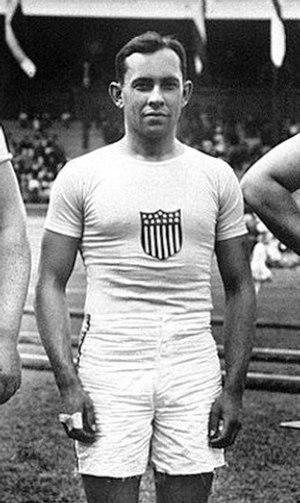
Lawrence Atwood « Larry » Whitney est un athlète américain spécialiste du lancer du poids. Affilié à la Boston Athletic Association, il mesurait 1,80 m pour 86 kg.